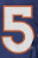
Number: 5